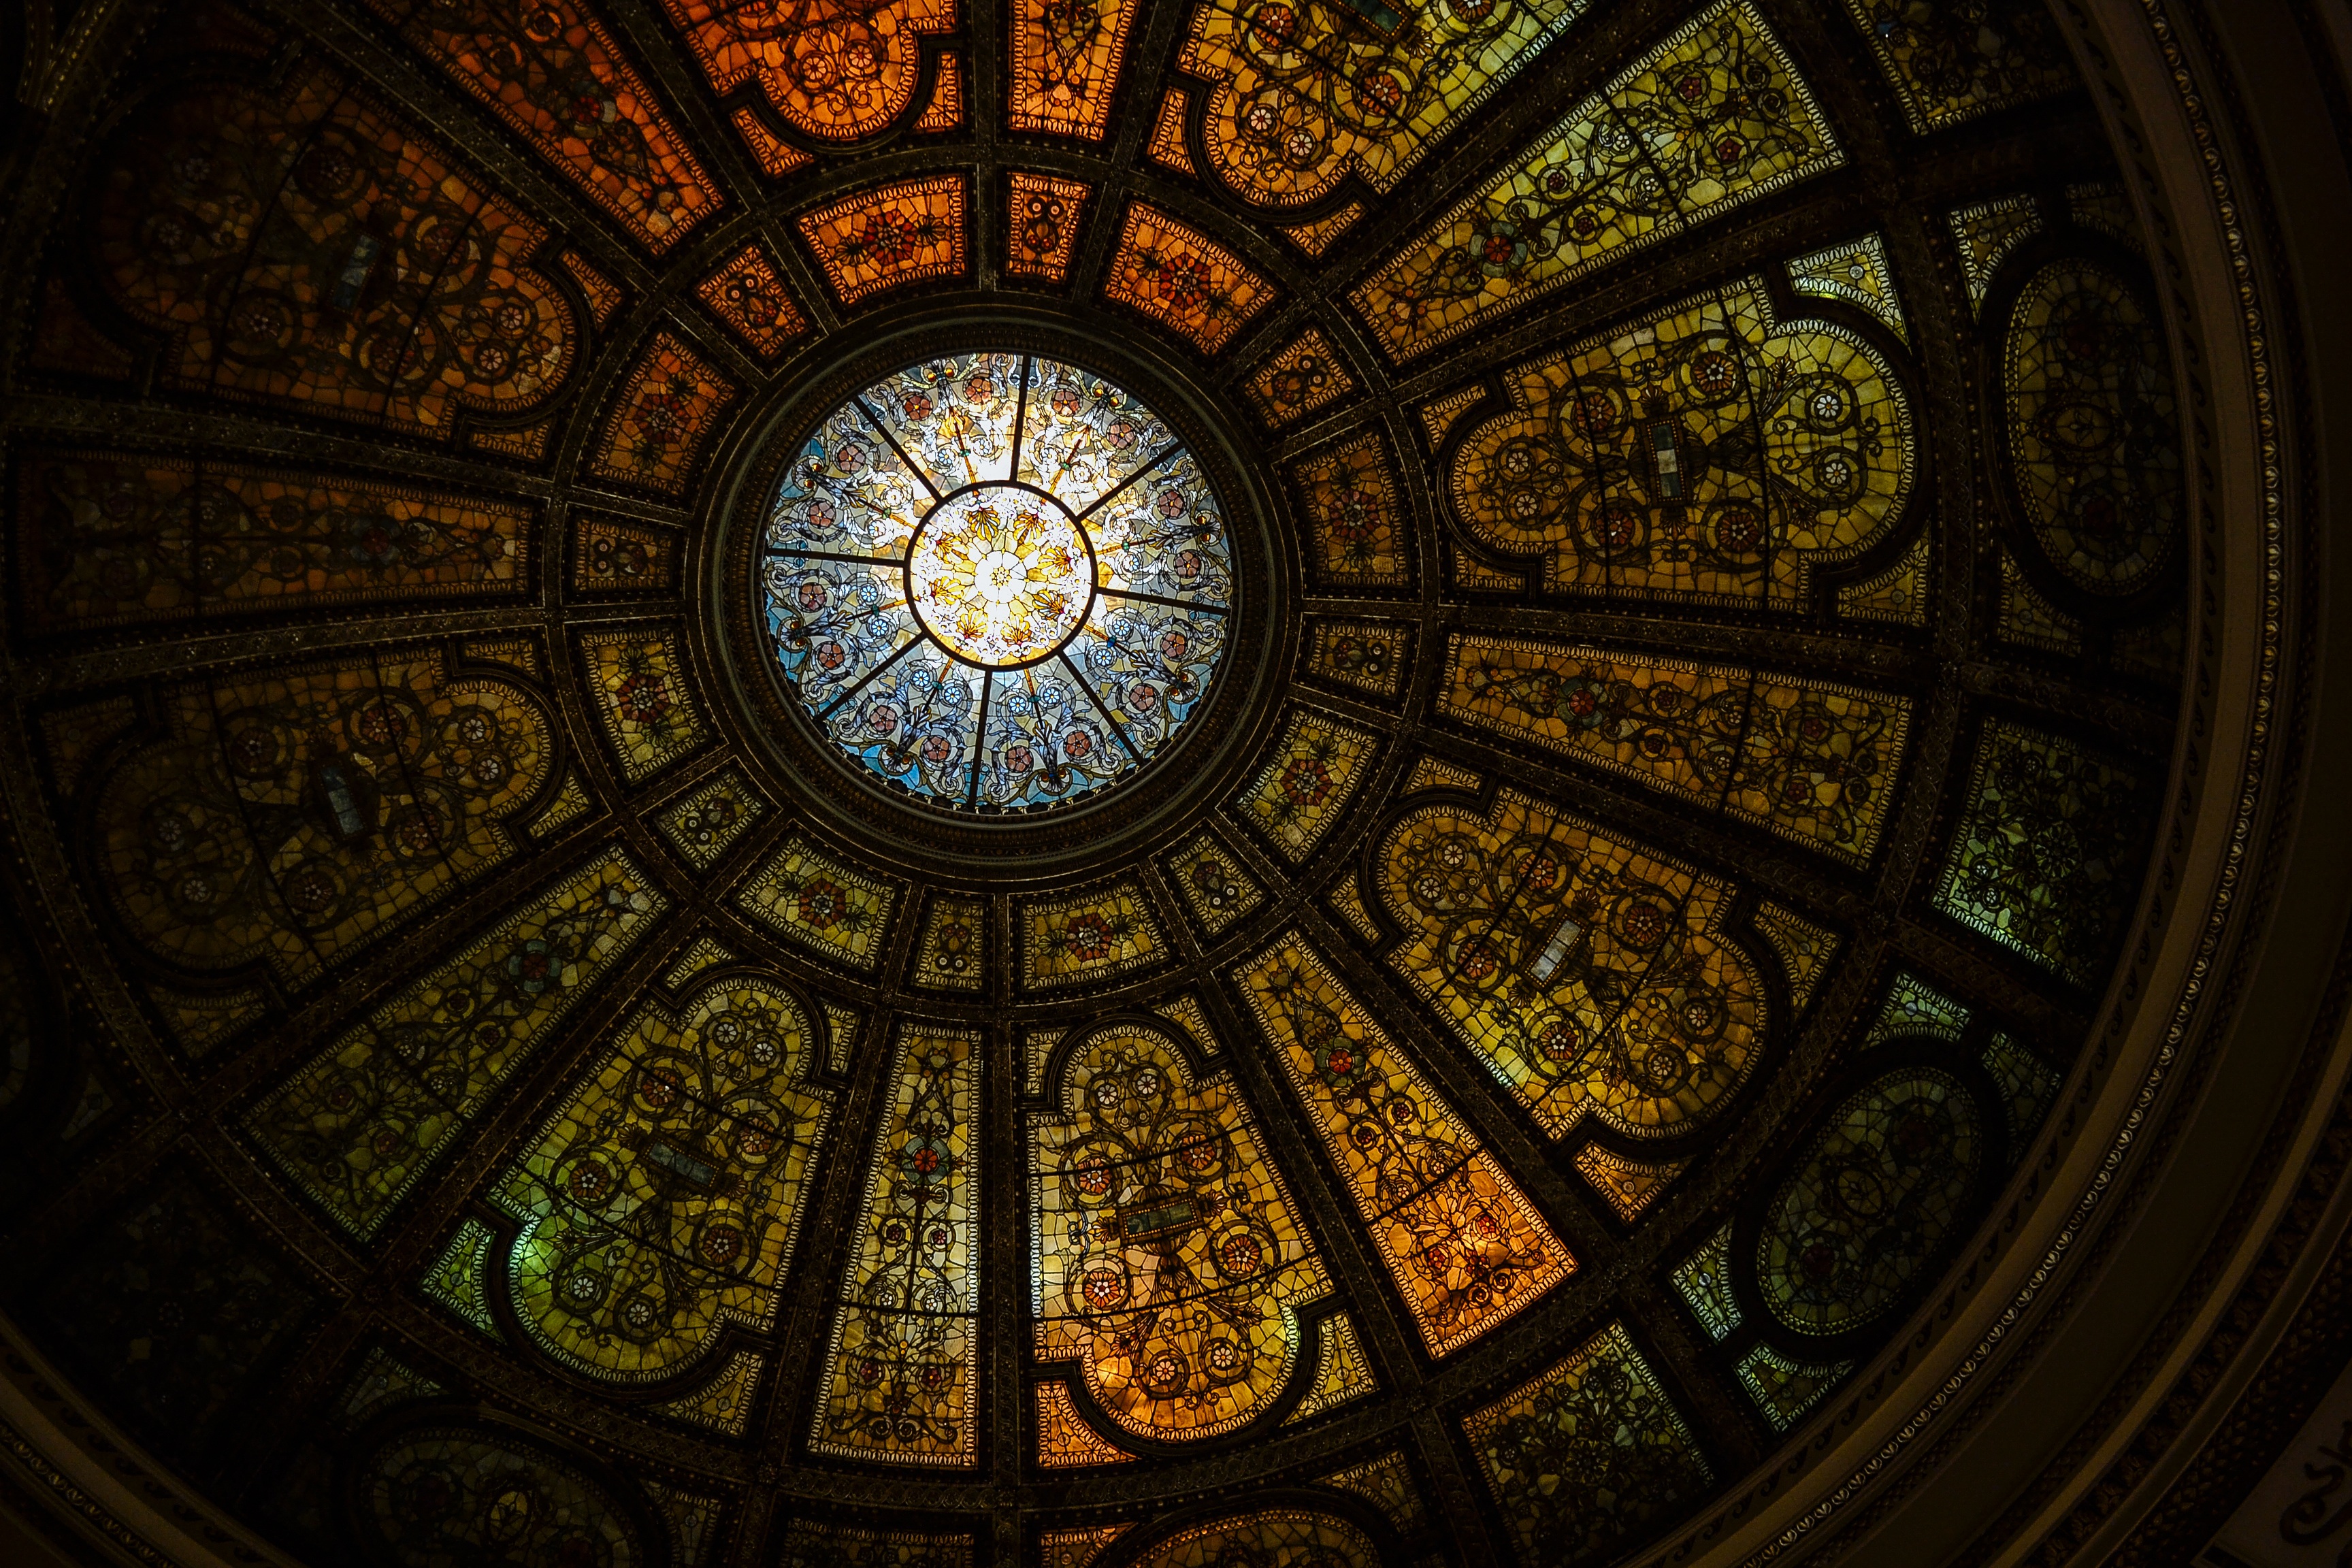
window, glass, ceiling, pattern, cathedral, material, stained glass, circle, art, symmetry, dome, daylighting